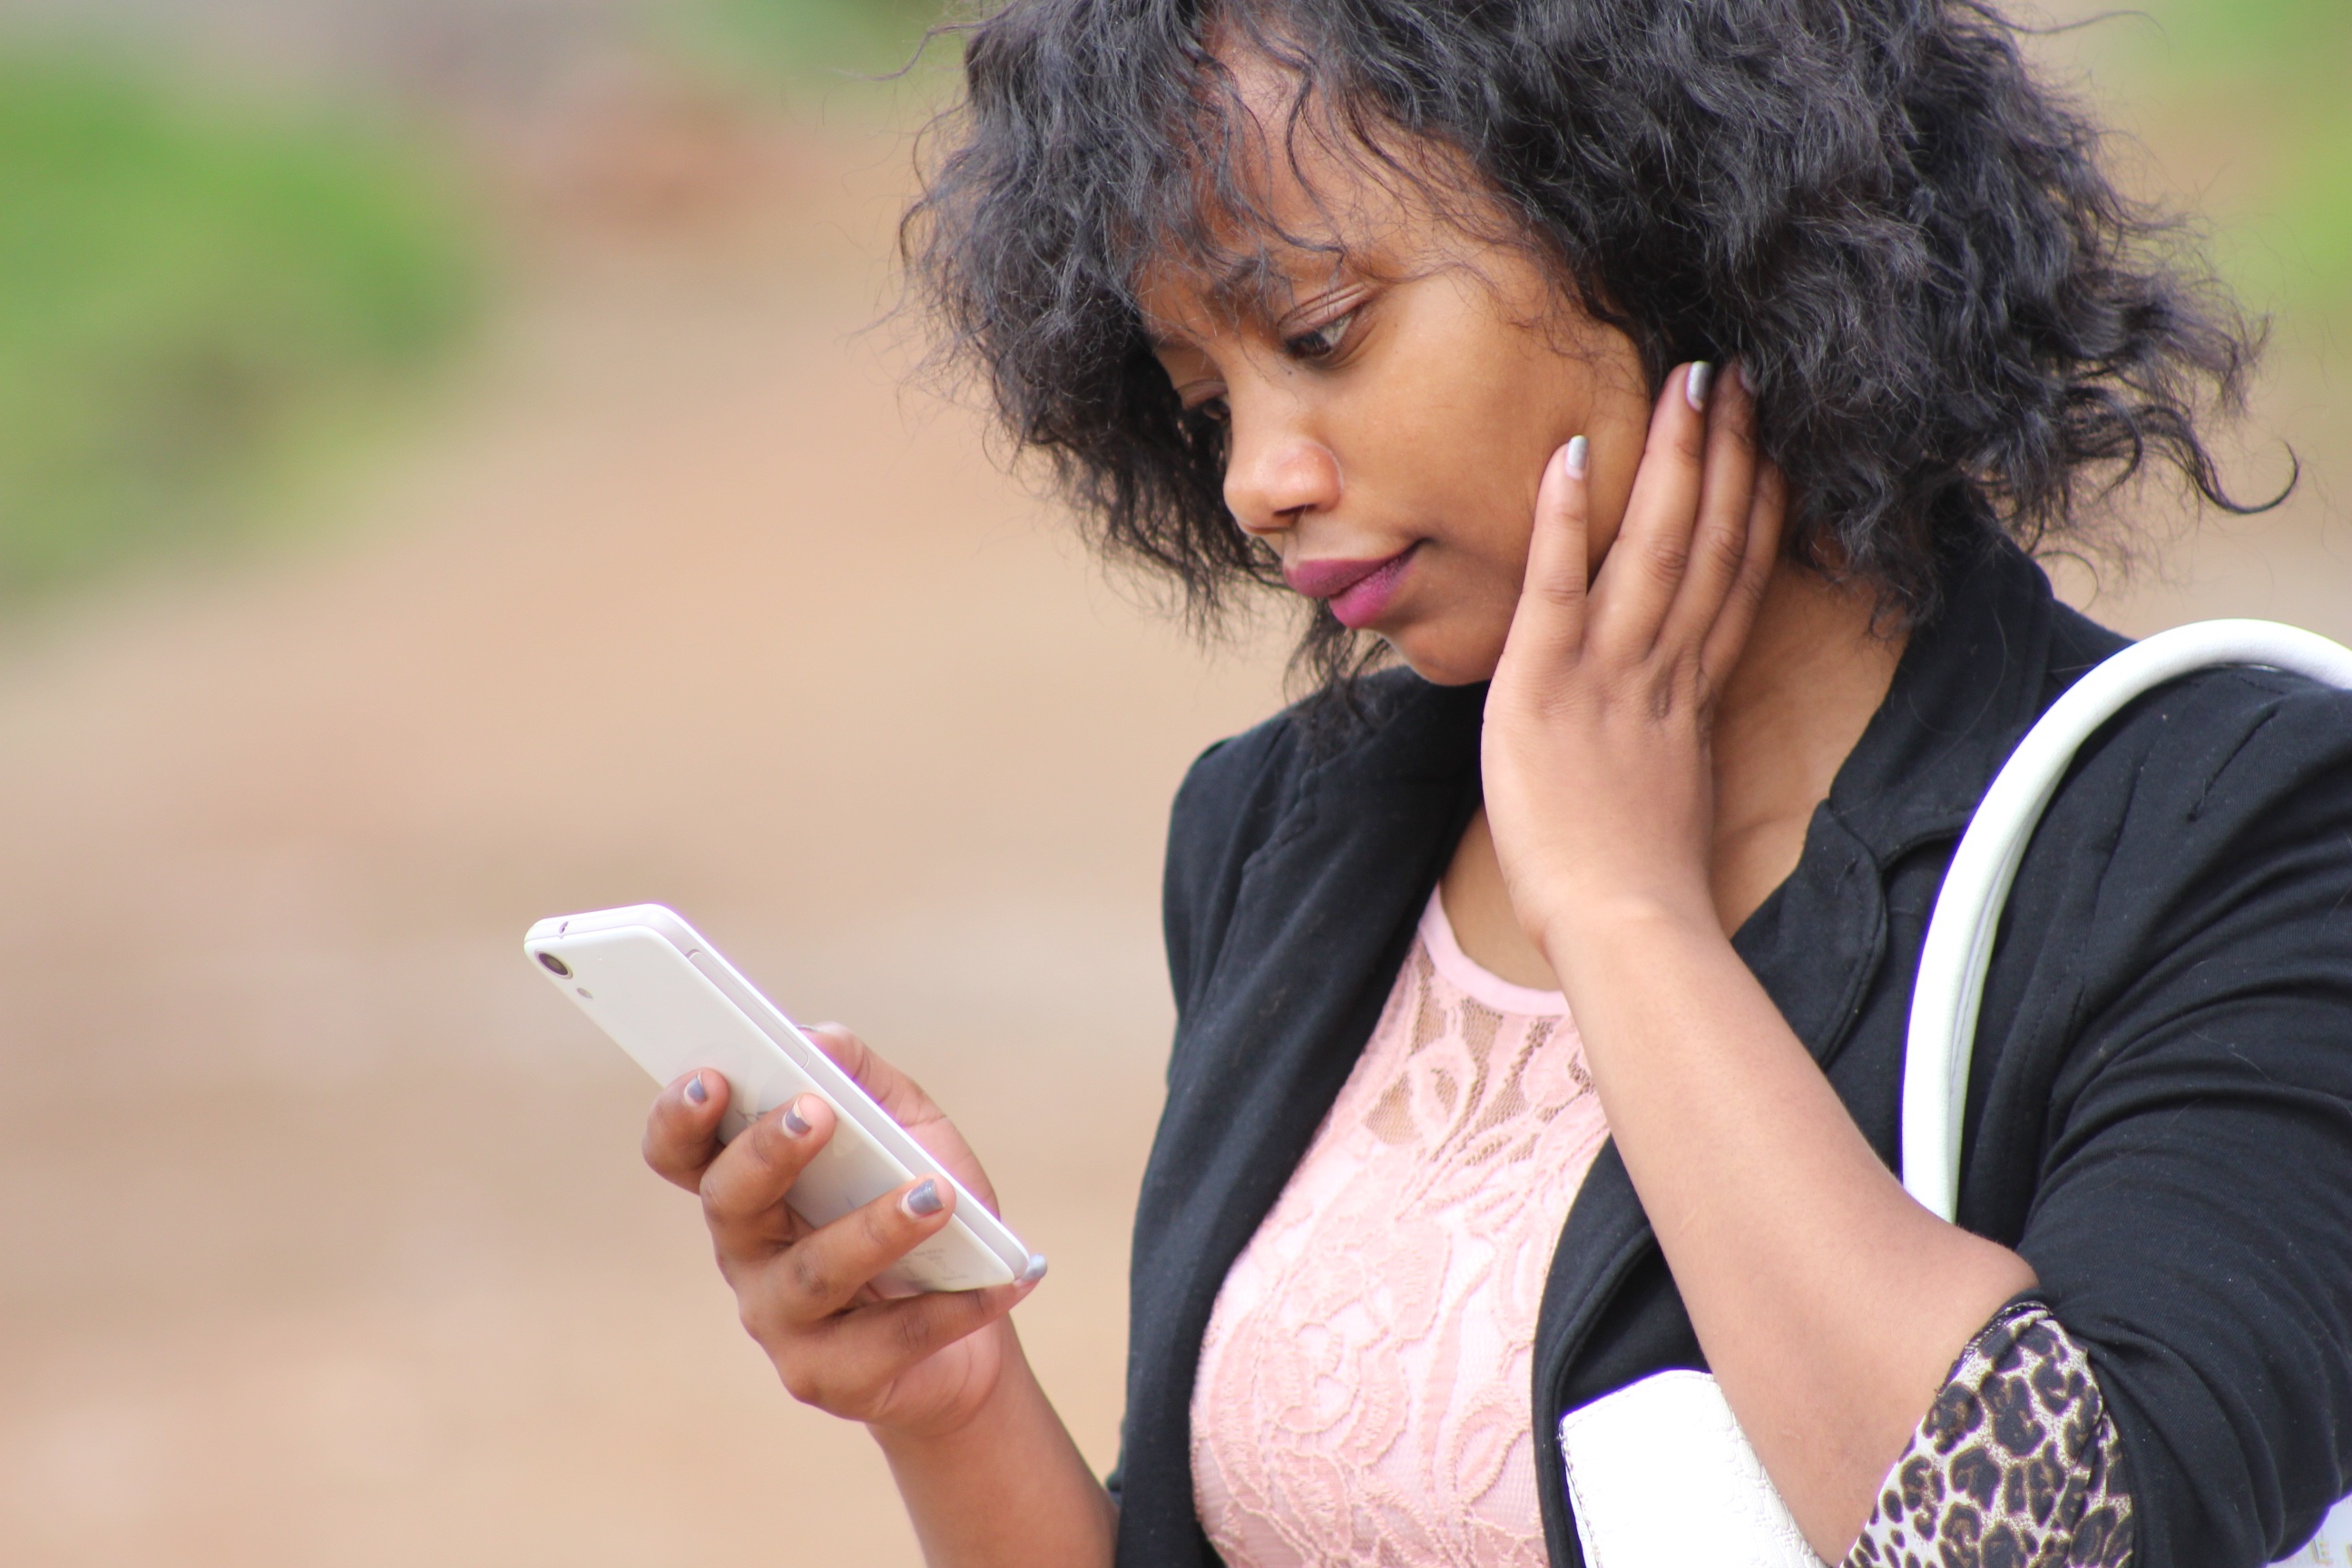
person, people, girl, woman, hair, white, photography, cute, looking, female, portrait, model, young, phone, romance, fashion, black, lady, facial expression, hairstyle, smiling, smile, afro, face, one, happy, happiness, women, eye, singing, photograph, skin, beauty, african, casual, attractive, emotion, interaction, photo shoot, portrait photography, human action